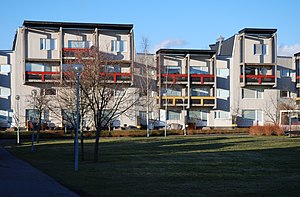
Tibro kommun
Tibro kommun ligger i det svenske län Västra Götaland, i landskapet Västergötland. Kommunens administrationscenter ligger i byen Tibro.